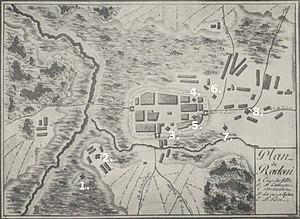
Le plan de Radom (18e siècle)